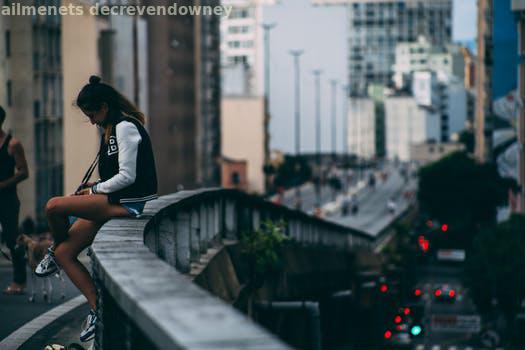
Label: Watermark